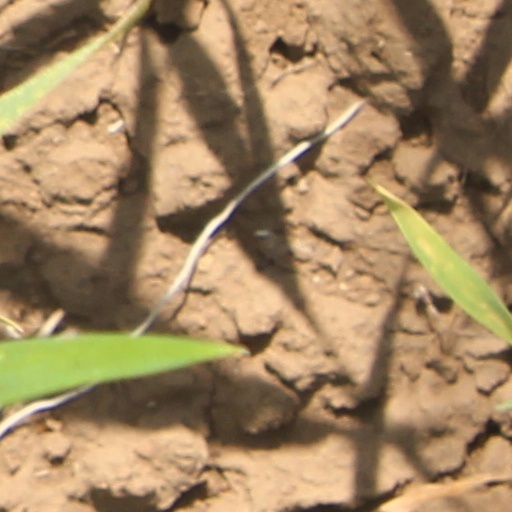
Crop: wheat